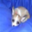
Label: dog